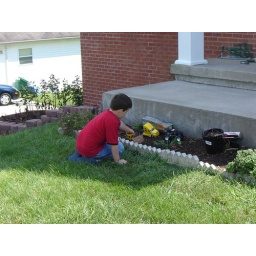
Luke playing in the flower bed